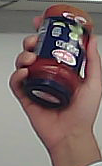
Product: barilla_pomodoro